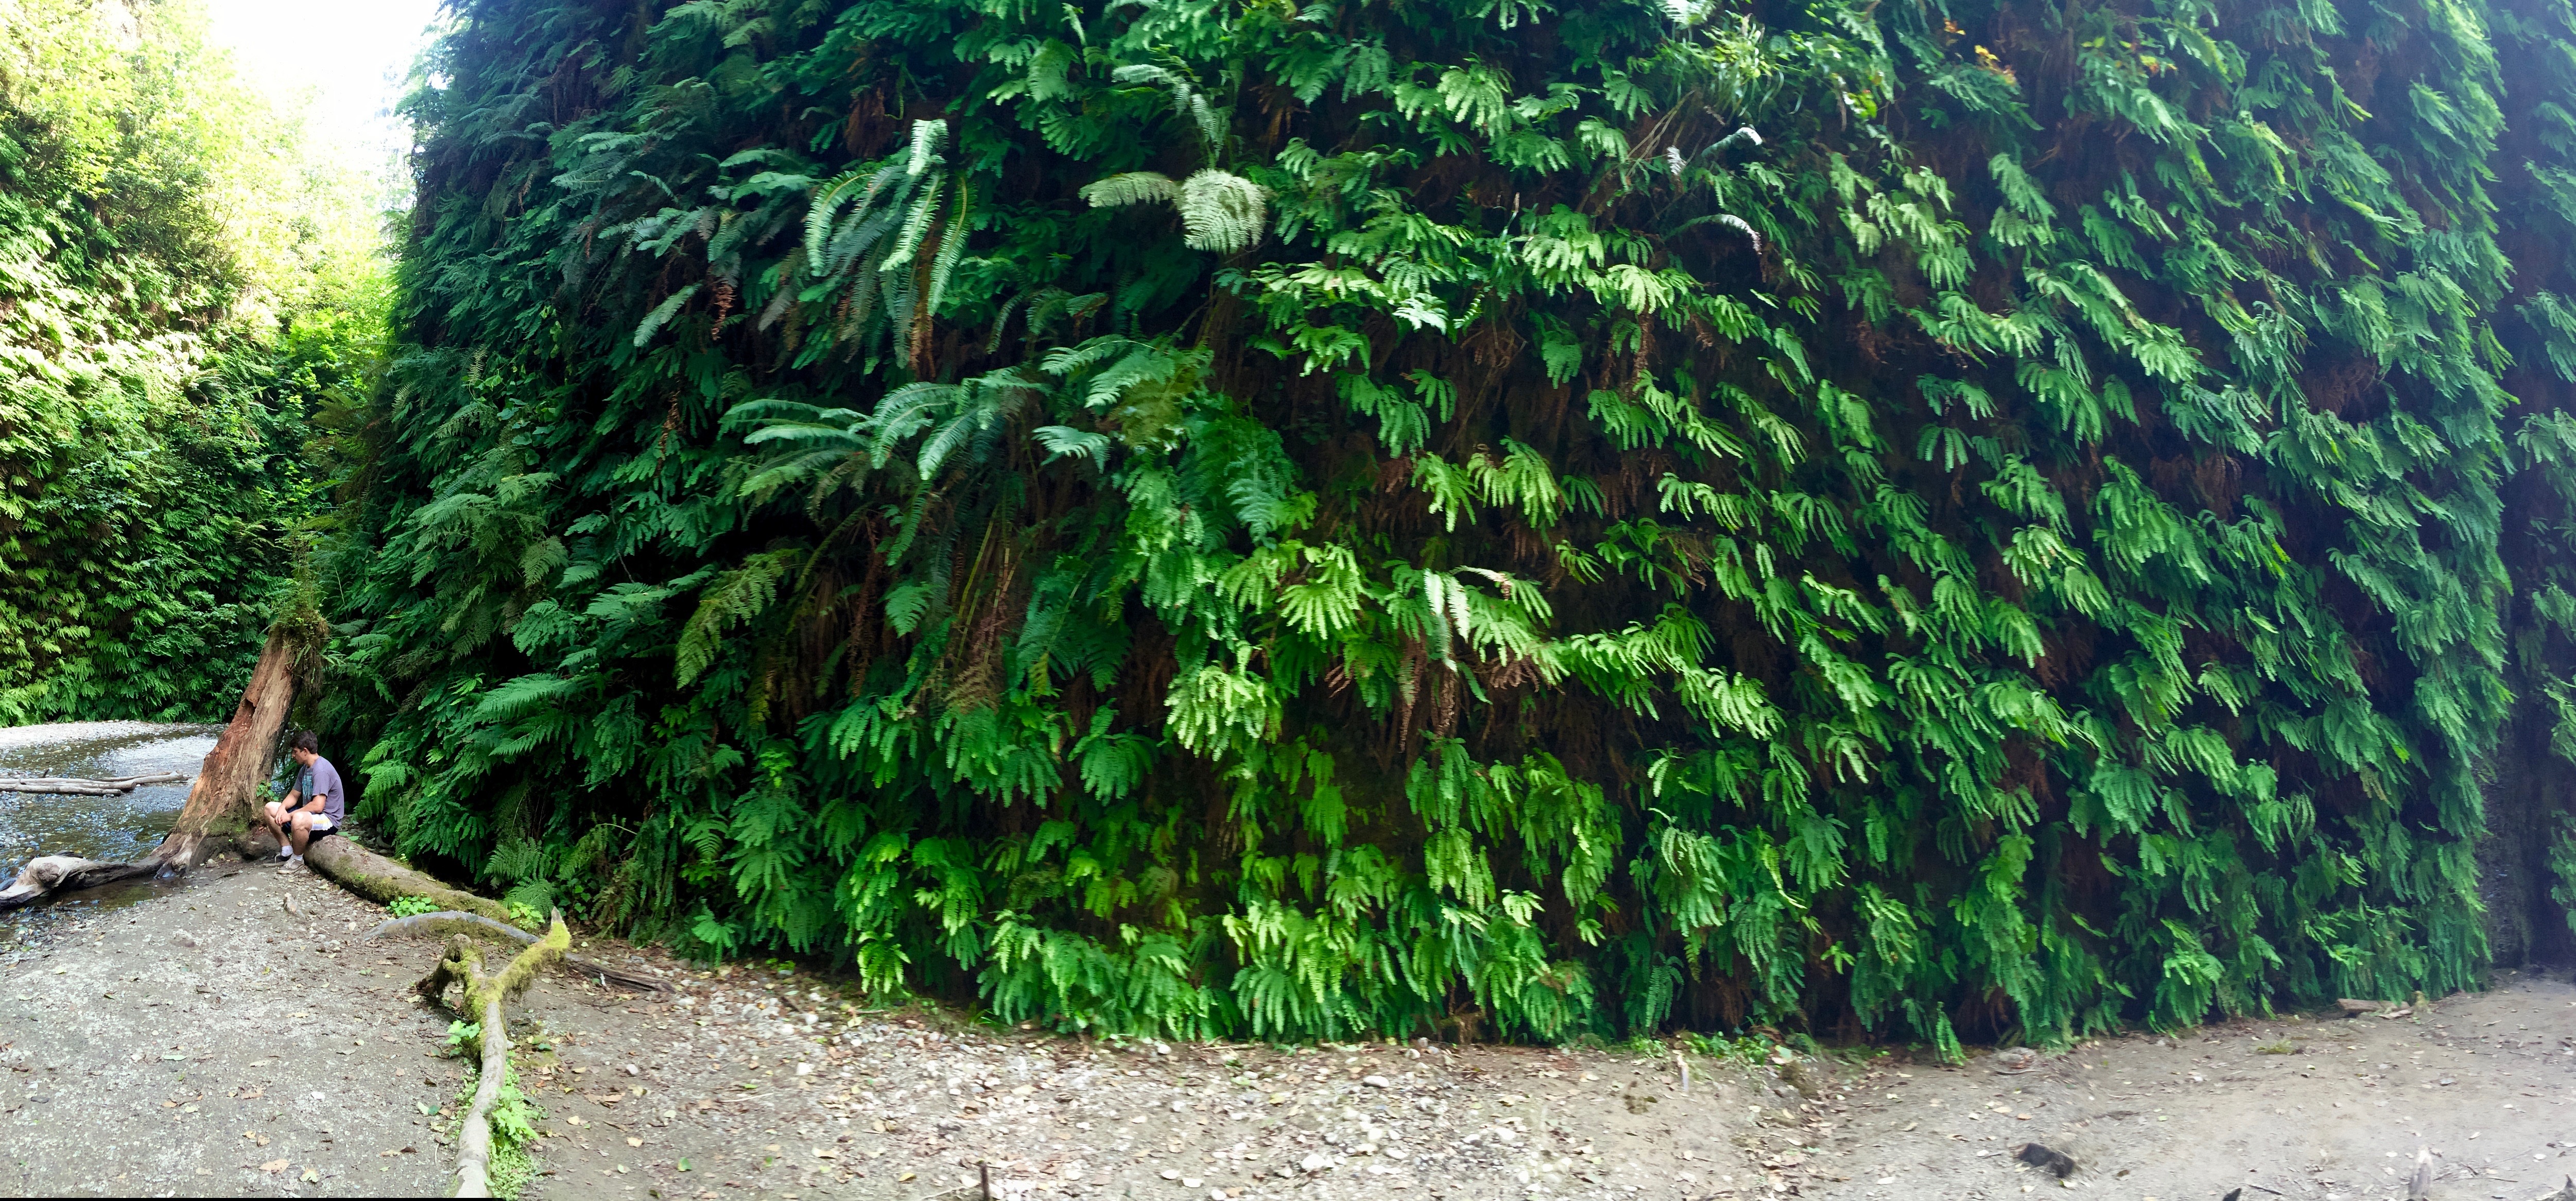
tree, grass, plant, leaf, trunk, green, evergreen, soil, spruce, shrub, plantation, hedge, flowering plant, woody plant, land plant